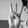
ASL letter: W